Castle of Alvito

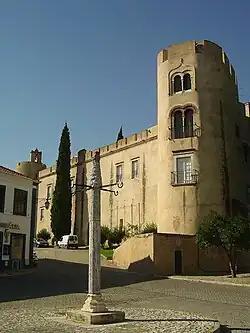
Castle of Alvito.

Castle of Alvito is a medieval castle in the civil parish in Alvito, municipality of Alvito, the Portuguese district of Beja.